Lithuanian Civil War (1697–1702)

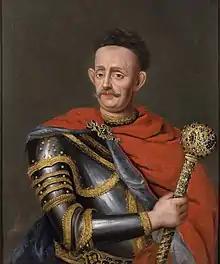
Lithuanian Grand Hetman Kazimierz Jan Sapieha

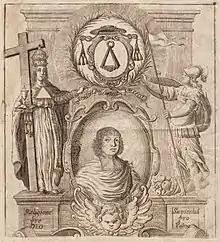
Bishop of Vilnius Konstanty Kazimierz Brzostowski

In the Grand Duchy, the influence of the magnates was much stronger than in the Crown of the Kingdom of Poland. The struggle for power was won by one of the families, which seized the most important offices and exercised a leading role within the Grand Duchy. During the reign of King Michał Korybut Wiśniowiecki from late 1669 to 1673, the Pac family won the dominant role after ousting the Radziwiłłs. Also during this period, the hetmans' role increased. After a period of unending wars, the Lithuanian army remained under arms and the magnates controlling it used it for their own political interests, for example, it became customary to pick the estates of the current hetman's political opponents as the military quarters. The power of hetmans in Lithuania was due to the differences in the ruling system compared to the Crown, where the hetmans' position was weaker. The royal court sought to equalize rights between the Polish–Lithuanian Commonwealth's both parts, which practically meant introducing Poland's legal customs into Lithuania and challenging the magnates' position.